Hills Showground metro station

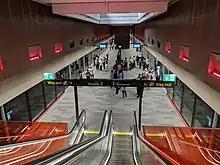

Hills Showground has two platforms. It is served by Metro North West & Bankstown Line services. Hills Showground station is served by a number of bus routes operated by Busways and CDC NSW.